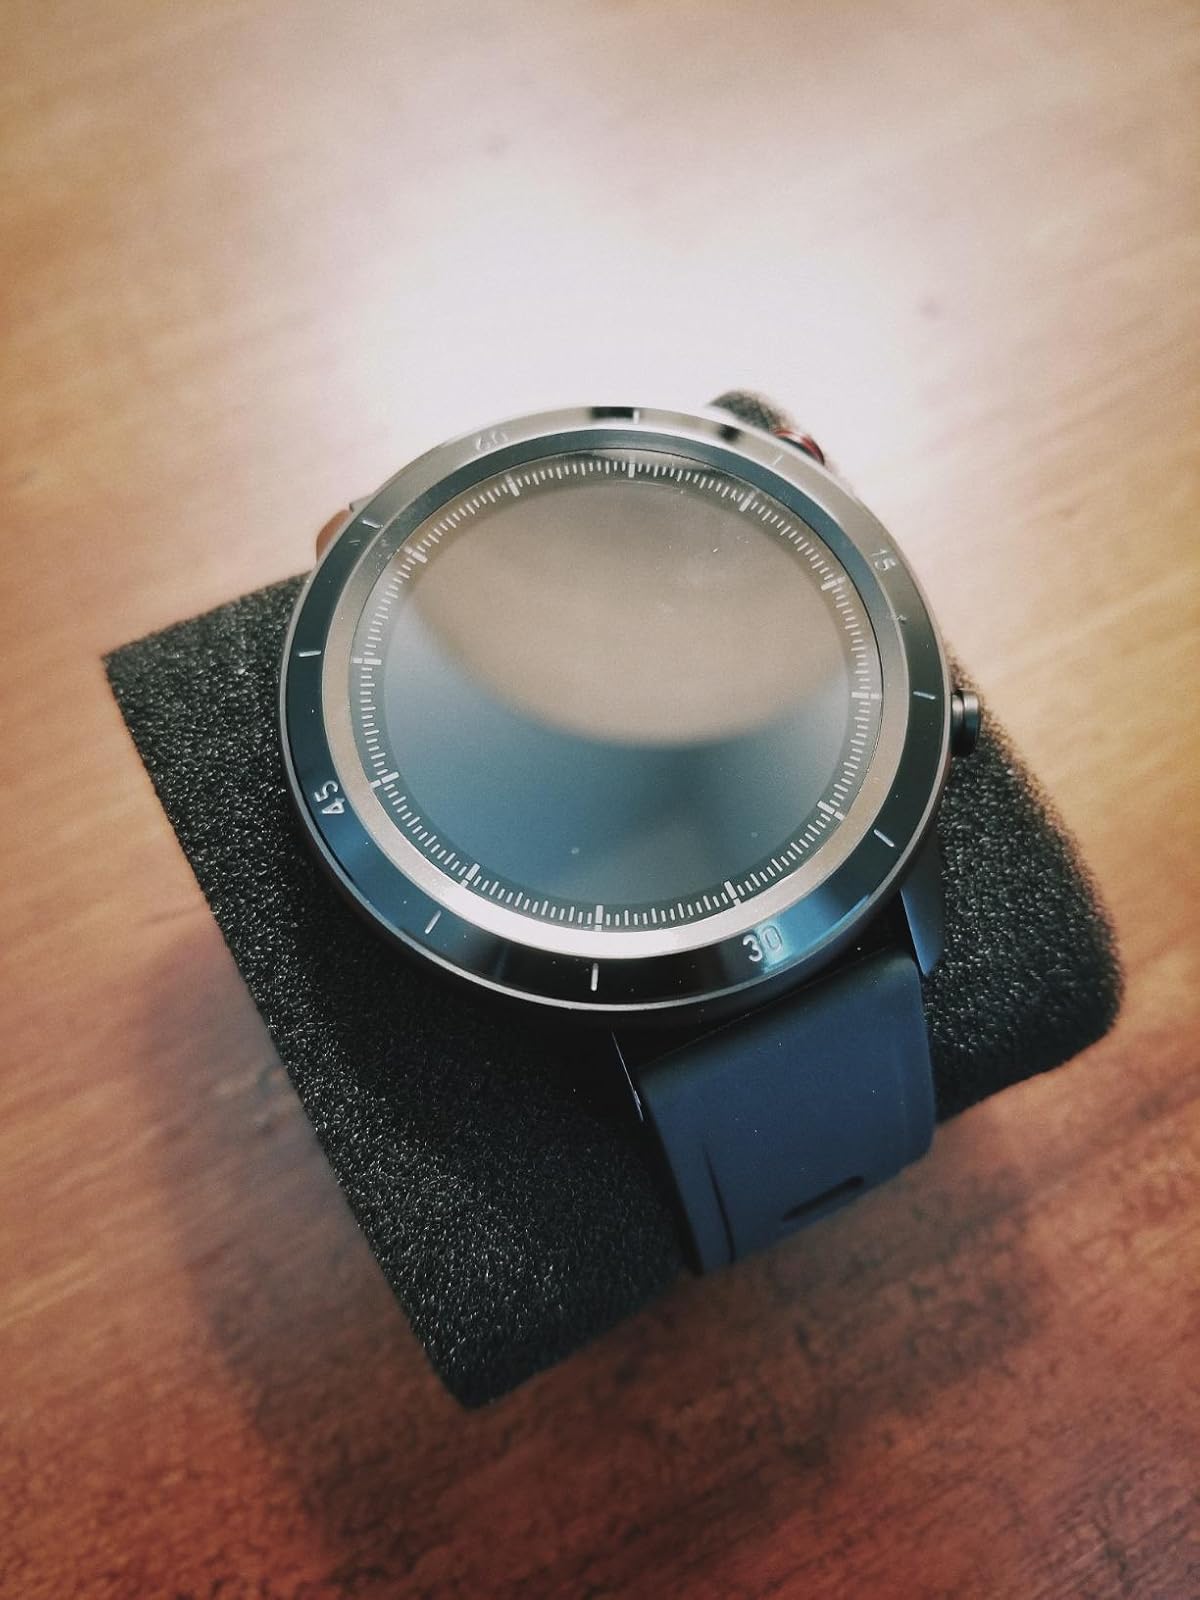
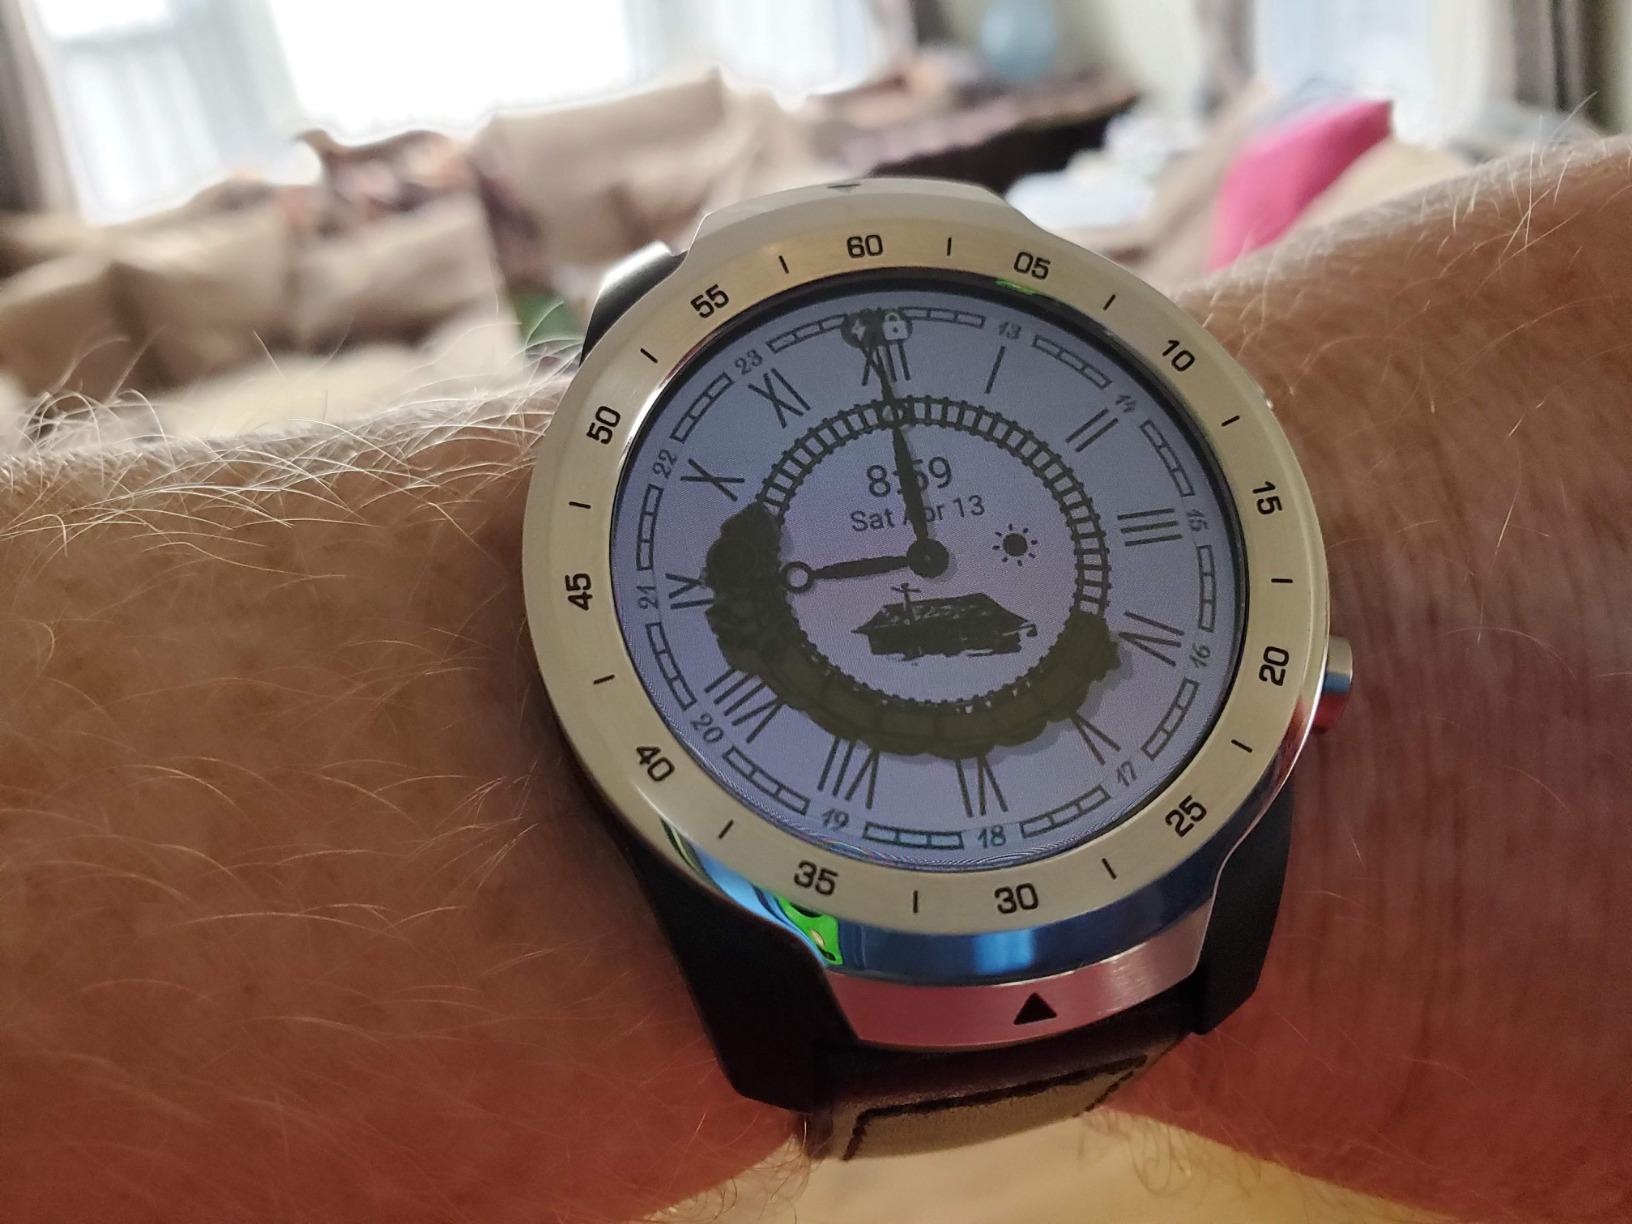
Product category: smartwatch
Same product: no